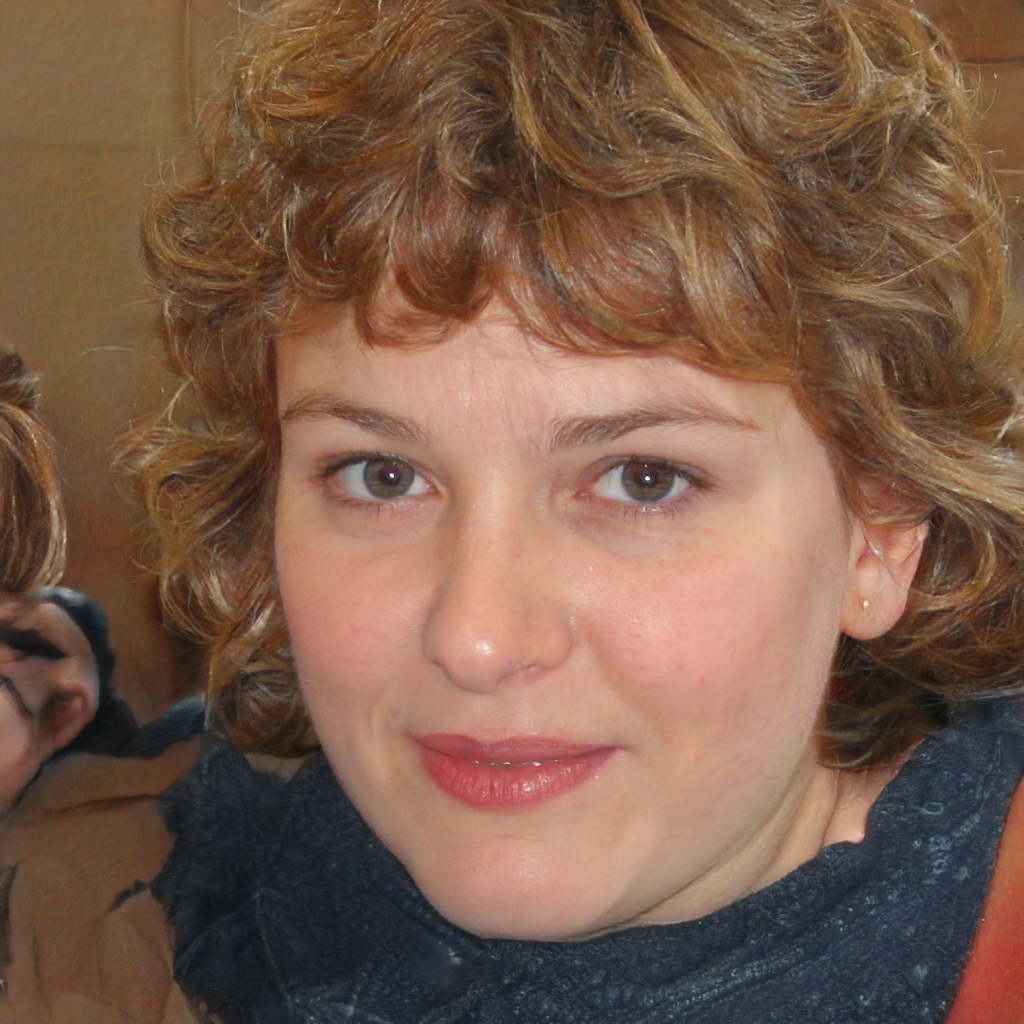
Portrait style: Real Portrait